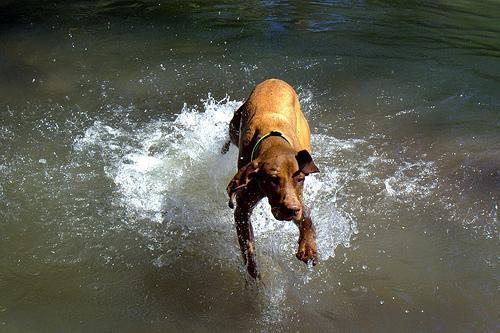
vizsla